History of chiropractic

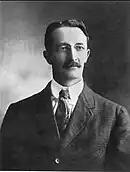
John F.A. Howard, DC, founder, National College of Chiropractic

B.J. Palmer believed that their chiropractic school was founded on "…a business, not a professional basis. We manufacture chiropractors. We teach them the idea and then we show them how to sell it". The next 15 years saw the opening of 30 more chiropractic schools, including John Howard's National School of Chiropractic (now the National University of Health Sciences) that moved to Chicago, Illinois. Each school attempted to develop its own identity, while B.J. Palmer continued to develop the philosophy behind his father's discovery. Fueled by the persistent and provocative advertising of recent chiropractic graduates, local medical communities, who had the power of the state at their disposal, immediately had them arrested. There were only 12,000 practicing chiropractors with more than 15,000 prosecutions for practicing medicine without a license in the first 30 years. D.D. Palmer was also jailed for practicing medicine without a license. Tom Morris and his partner, Fred Hartwell, were able to successfully defend 80% through the UCA. B.J. would later note about those battles: